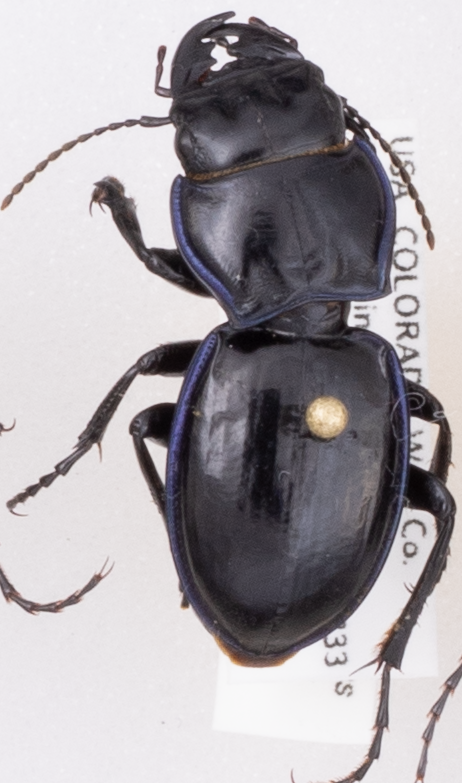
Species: Pasimachus elongatus
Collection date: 2019-07-03
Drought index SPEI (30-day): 1.13
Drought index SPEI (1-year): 0.612
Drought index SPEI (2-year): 0.526